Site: brandenburg
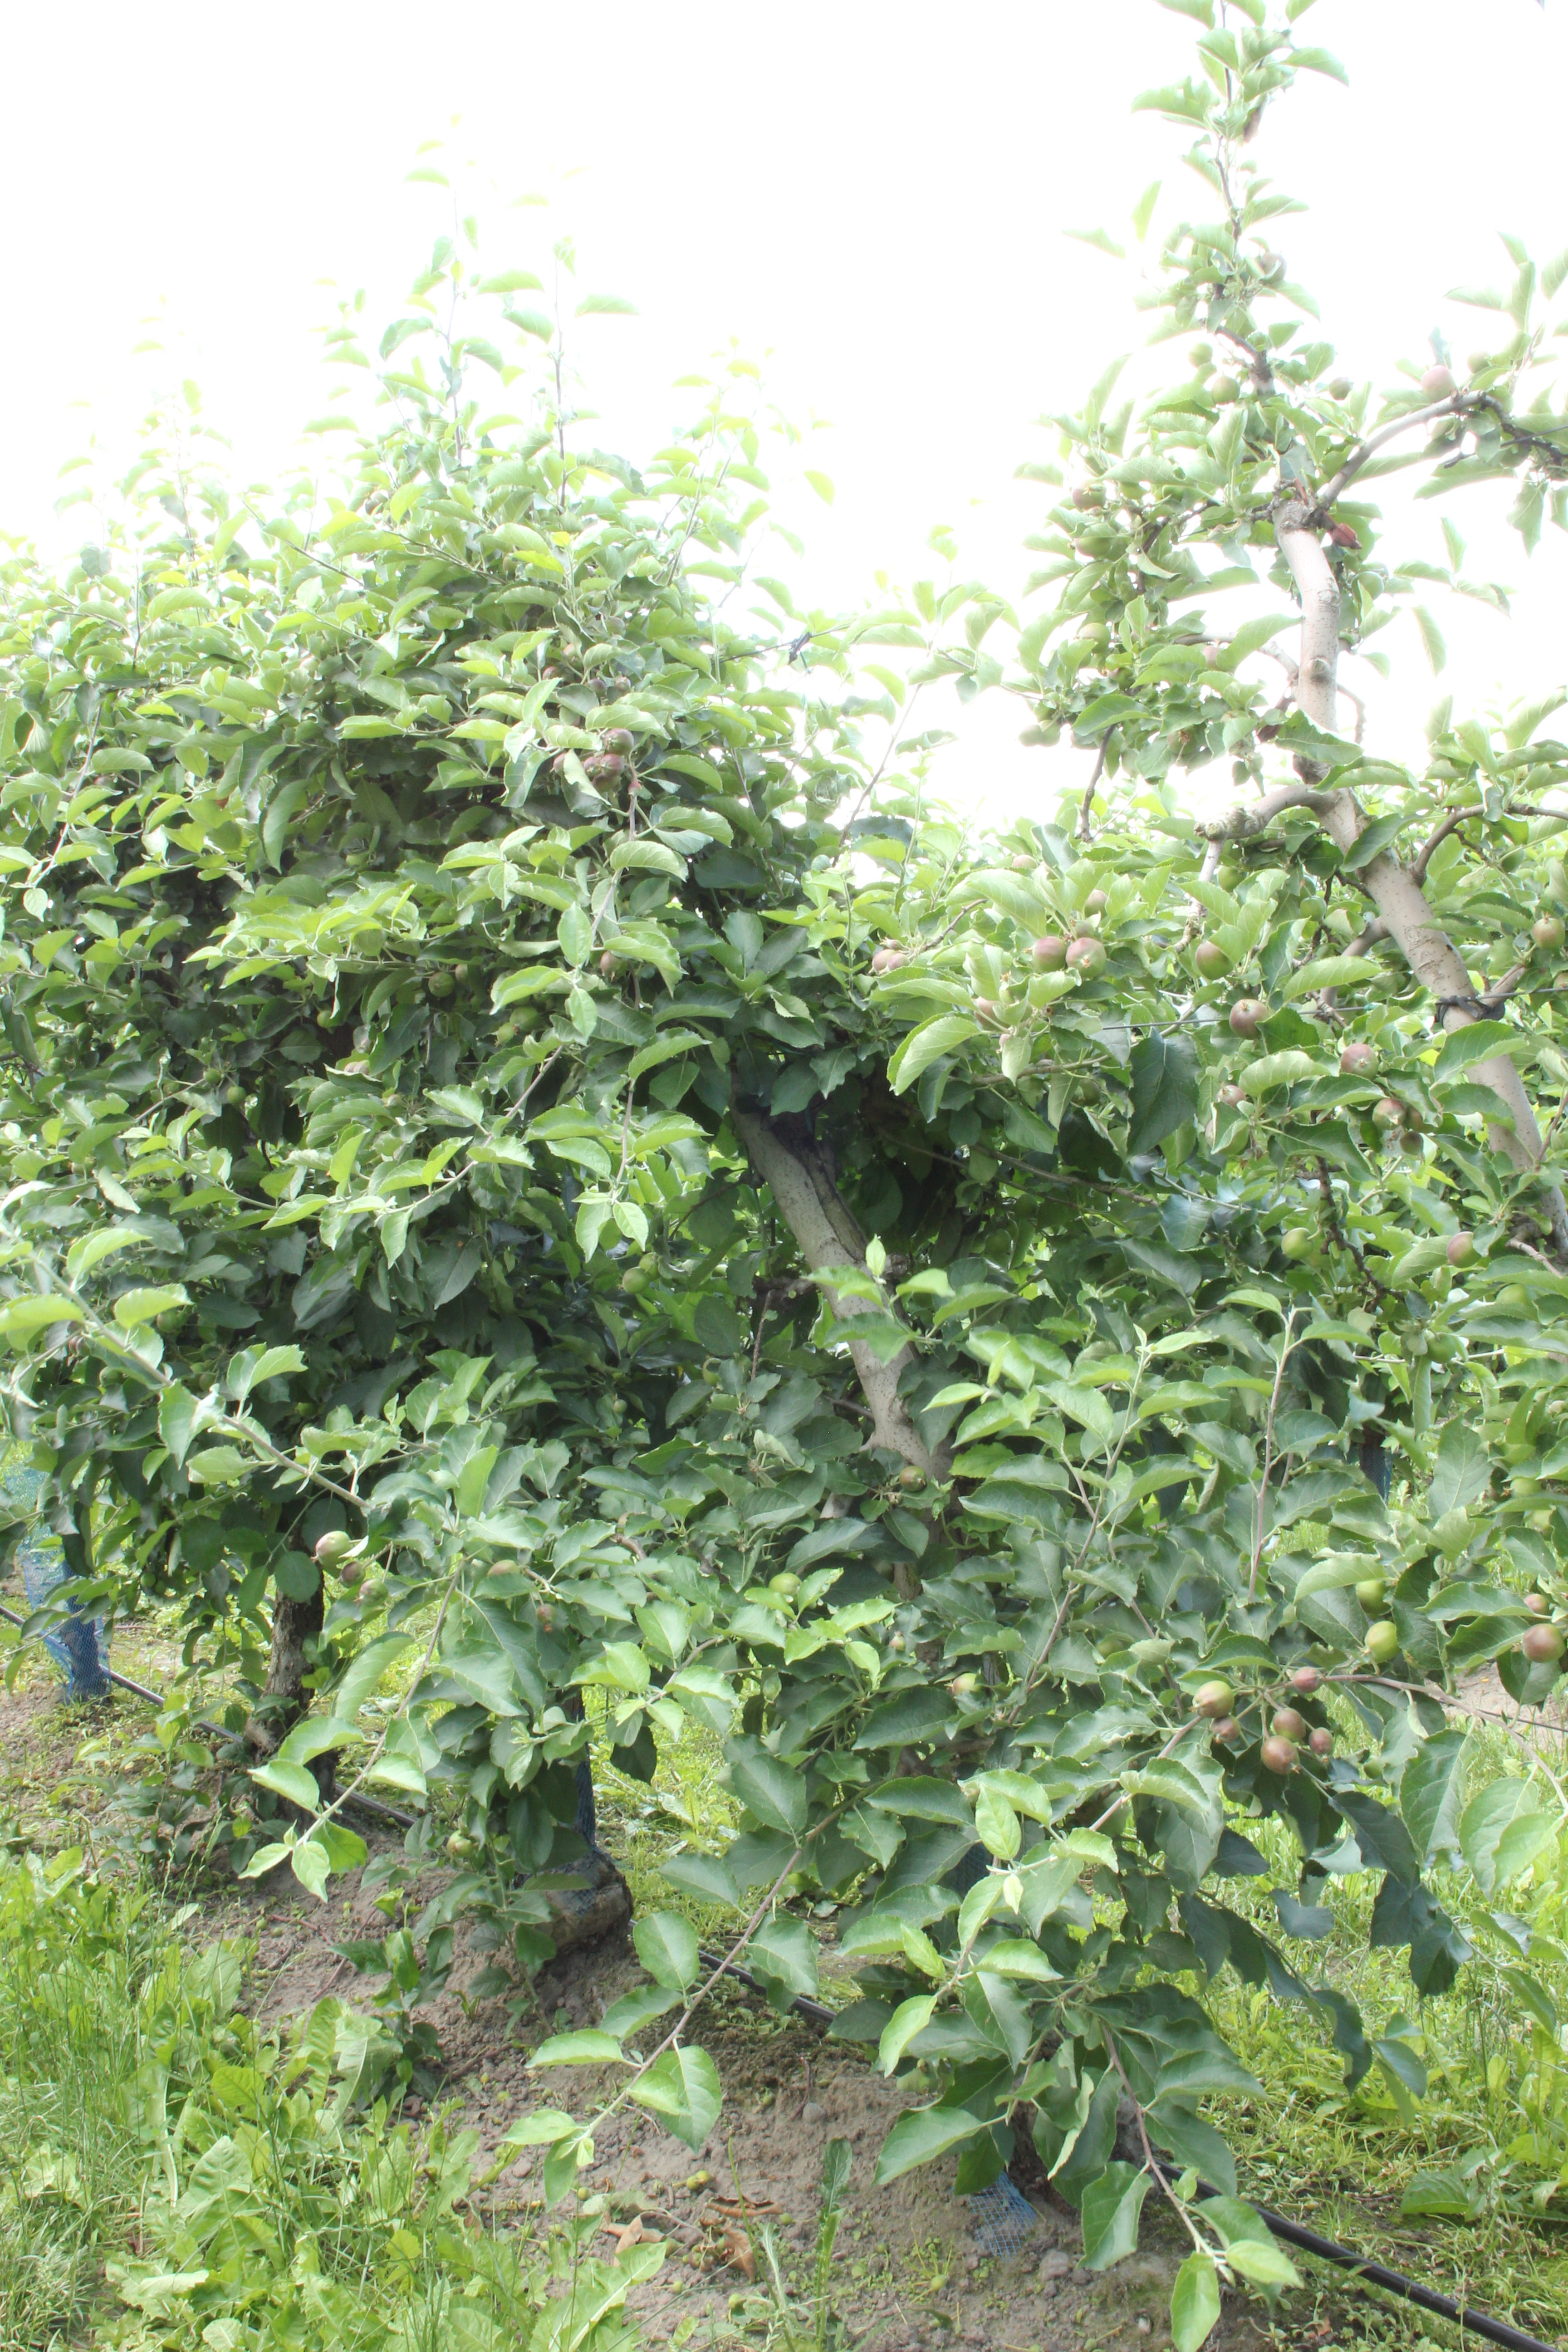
Growth stage (BBCH 73): Development of fruit